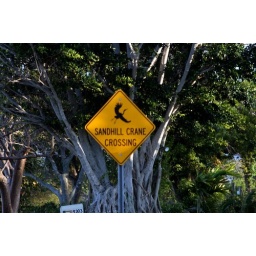
sign under a Banyon tree